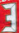
Number: 3